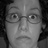
Emotion: surprise